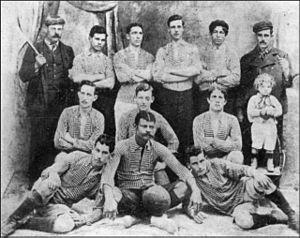
Le Club Atlético Boca Juniors est un club omnisports argentin fondé le 3 avril 1905. Basé dans le quartier populaire de La Boca à Buenos Aires, la capitale argentine, le club est notamment connu pour les succès de sa section de football, très populaire en Argentine, seule équipe à n'avoir jamais quitté l'élite du championnat d'Argentine depuis son accession en 1913.